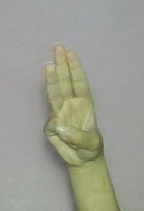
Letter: thaa